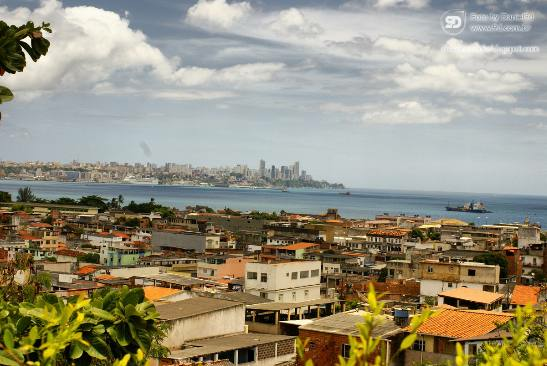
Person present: No